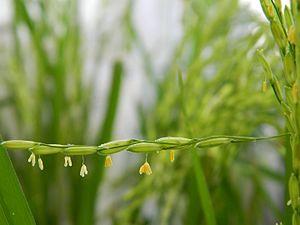
Le tambo art, ou art des rizières, est une forme de Land art née, au début des années 1990, sur l'île de Honshū, dans le Nord du Japon. Il consiste à réaliser, en plantant du riz de formes et de couleurs variées dans des rizières, des œuvres picturales géantes illustrant des thèmes du patrimoine culturel national. Imaginé et créé par des habitants du village d'Inakadate situé à environ 25 km au sud-ouest d'Aomori, chef-lieu de la préfecture du même nom, cet art s'est développé et propagé, au milieu des années 2000, dans tout le Japon et même au-delà, dans des pays asiatiques de tradition rizicole : la Chine, la Corée du Sud, Taïwan, les Philippines, et ailleurs dans le monde, comme en France.